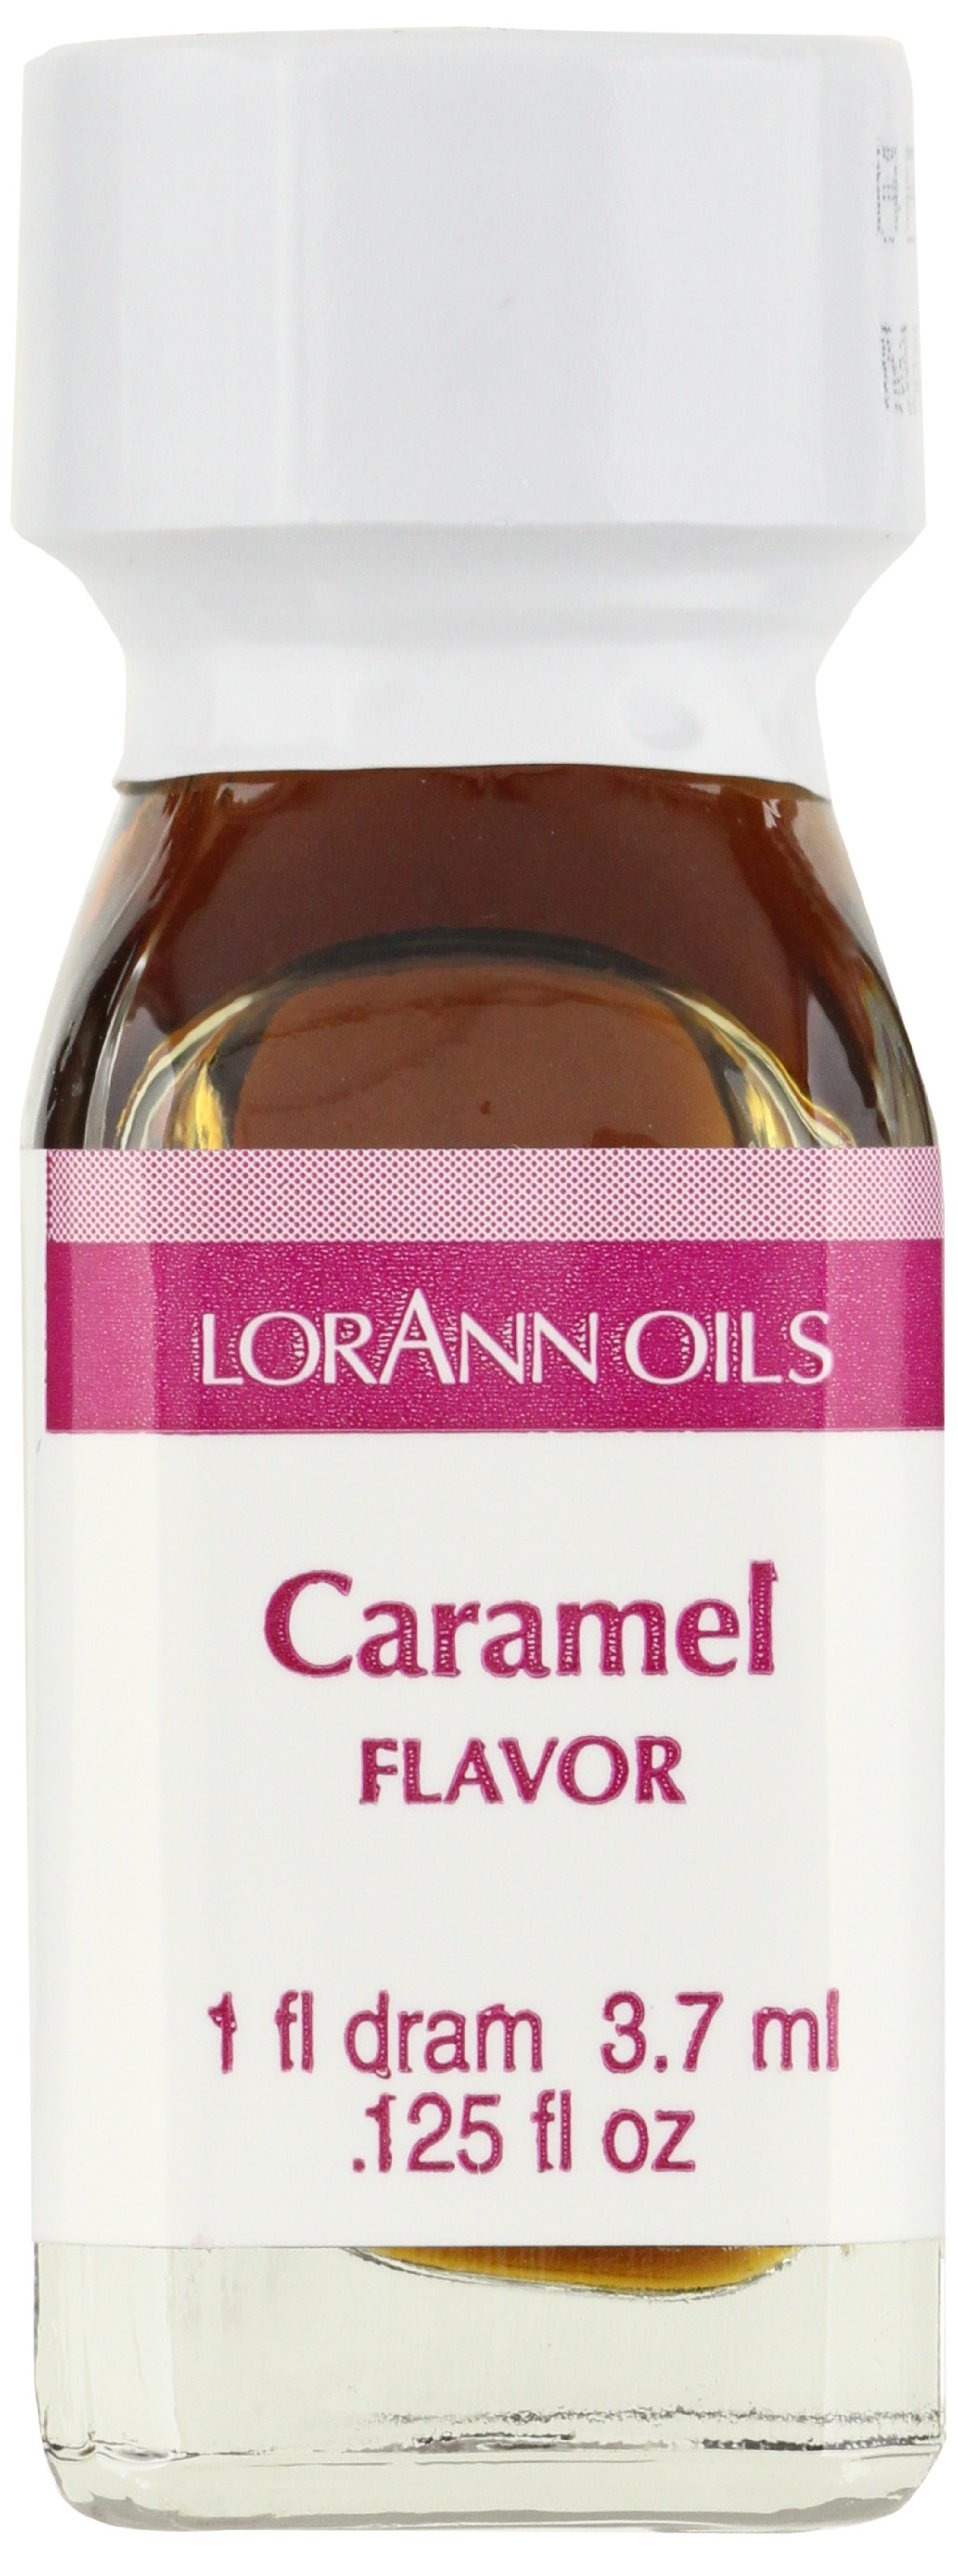
Item Name: LorAnn Caramel SS Flavor, 1 dram bottle (.0125 fl oz - 3.7ml - 1 teaspoon)- 12 Pack
Bullet Point 1: A wonderfully rich addition to a variety of desserts, our Caramel flavoralso tastes delicious in beverages and other treats.
Bullet Point 2: A wonderfully rich addition to a variety of desserts, our Caramel flavoralso tastes delicious in beverages and other treats.
Bullet Point 3: A little goes a long way! LorAnn’s super strength flavors are three to four times the strength of typical baking extracts.
Bullet Point 4: A Dram is a small bottle that is the perfect size for 1 batch of homemade Hard Tack Candy (.125 fl oz approximately 1 teaspoon) Love the flavor and need a larger size? Most of the 100+ Super Strength flavors are availble in larger sizes. 1 ounce bottle contains approximately 6 teaspoons. -- 4 ounce bottle contains approximately 24 teaspoons -- 16 ounce and gallon are also available.
Bullet Point 5: Typical uses: hard candy, general candy making, cakes, cookies, frosting, ice cream and a wide variety of other baking and confectionery applications.
Bullet Point 6: Kosher - Gluten Free - Made in USA
Value: 1.5
Unit: ounce

Price: 30.98